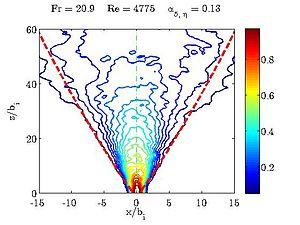
Un panache volcanique, un panache éruptif, un panache de cendres, un nuage de cendres, une colonne éruptive ou une colonne volcanique est un nuage de gaz volcaniques chauds et de téphras, qui s'élève en altitude au-dessus d'un volcan au cours d'une éruption, notamment une éruption explosive.